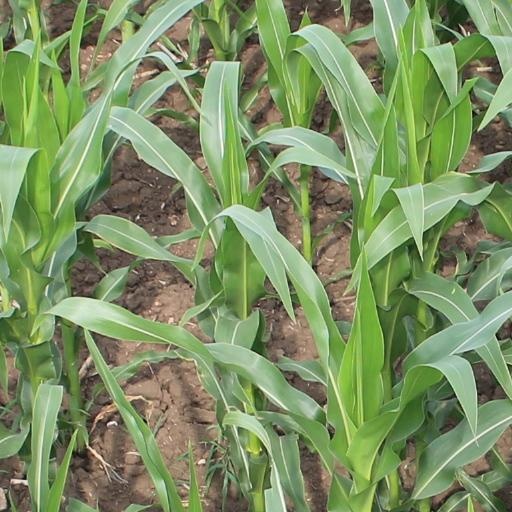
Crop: maize; corn